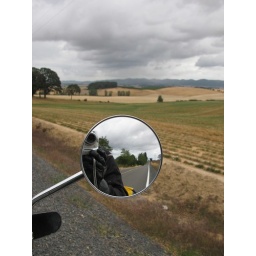
Not long after this shot I saw nice red and blue lights in that same mirror